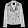
Label: Coat